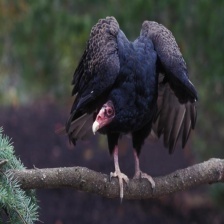
Species: TURKEY VULTURE
Scientific name: CATHARTES AURA
ImageNet parent category: vulture